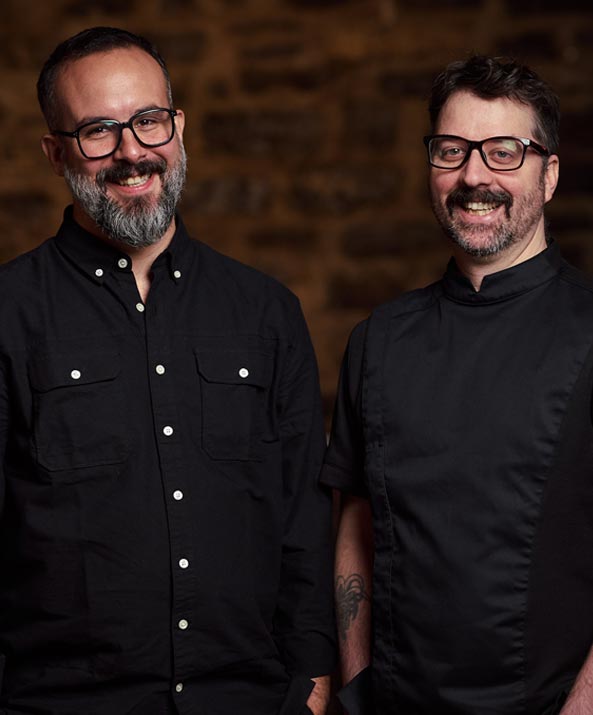
Gender: men